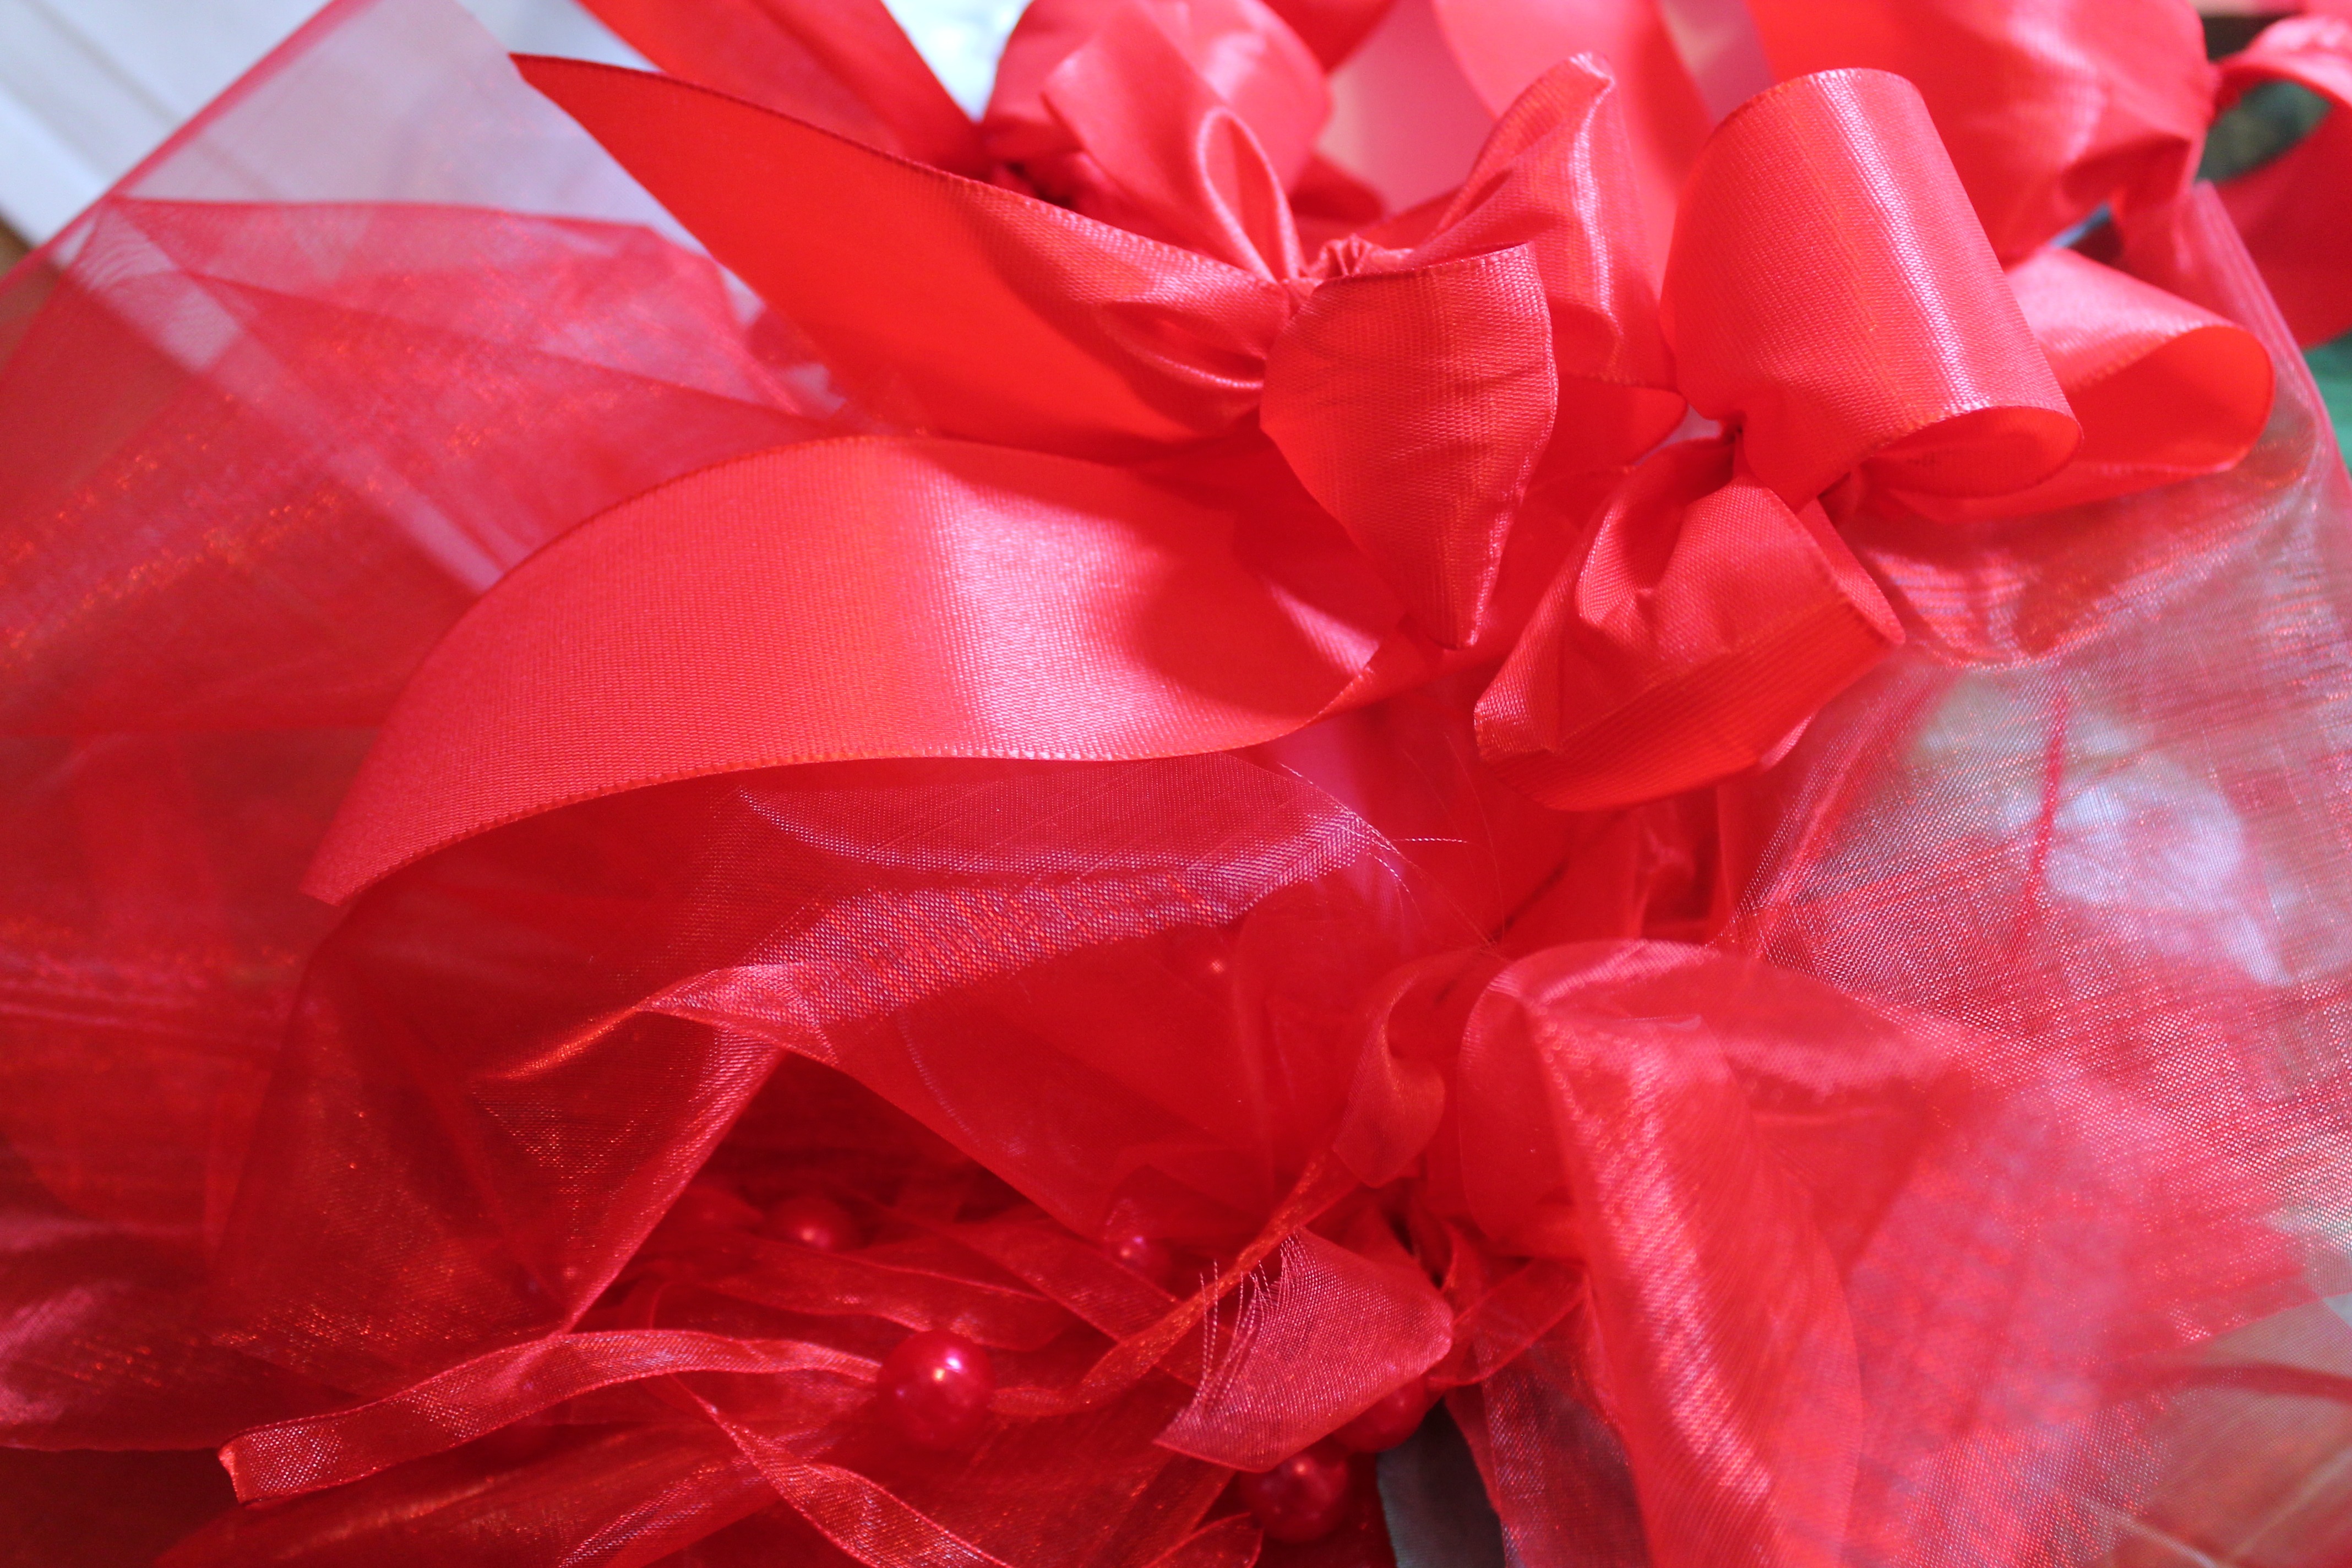
plant, flower, petal, band, gift, red, pink, packaging, loop, macro photography, flowering plant, gift tape, flower bouquet, land plant